Kaniakapūpū

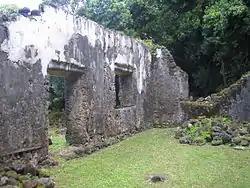
Ruins of Kaniakapūpū

Kaniakapūpū ("the singing of the land shells"), known formerly as Luakaha ("place of relaxation"), is the ruins of the former summer palace of King Kamehameha III and Queen Kalama on the island of Oahu in Hawaii. Built in the 1840s, and situated in the cool uplands of the Nuʻuanu Valley, it served as the king and queen's summer retreat after the capital of the Kingdom of Hawaii moved from Lahaina to Honolulu in 1845. It was famous for being the site of a grand luau attended by an estimated ten thousand guests during the 1847 Hawaiian Sovereignty Restoration Day celebration. The palace had fallen into ruins by 1874; no records exist about its condition in the intervening years. Rediscovered in the 1950s, the site was cleared and efforts were made to stabilize the ruins from further damage by the elements and invasive plant growth. The site remains officially off-limits to the public and trespassers are subjected to citations, although the site is not regularly monitored.